Joseph Conrad Square

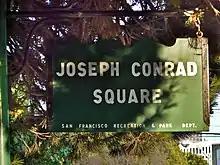

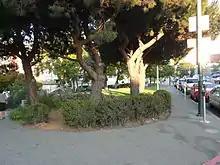
Joseph Conrad Square

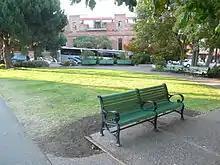
Joseph Conrad Square

Joseph Conrad Square is a small triangular square at Columbus Avenue and Beach Street, near Fisherman's Wharf in San Francisco, California.